Bigoni–Piccolroaz yield criterion

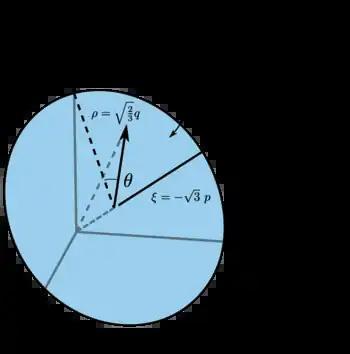
Representation of coordinates formula_1 and formula_2 of the BP yield surface in Haigh Westergaard stress space.

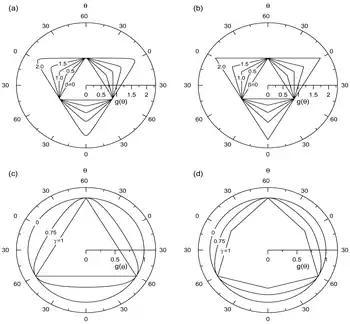
Deviatoric sections of a BP yield surface.

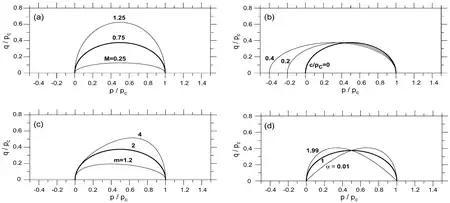
Meridian sections of a BP yield surface.

where p, q and formula_2 are invariants dependent on the stress tensor, while formula_5 is the "meridian" function: